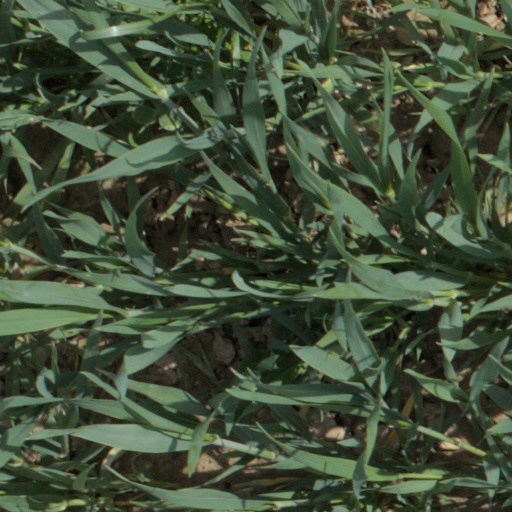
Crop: wheat